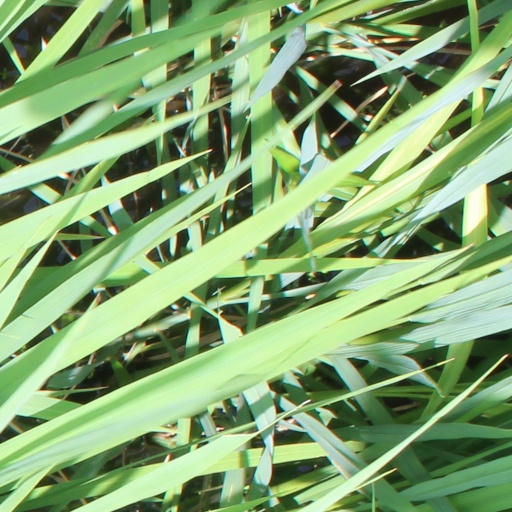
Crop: rice